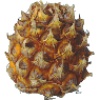
Label: Pineapple Mini 1